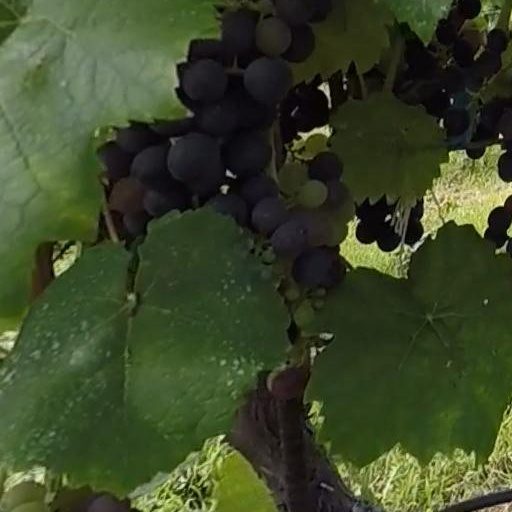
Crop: grape